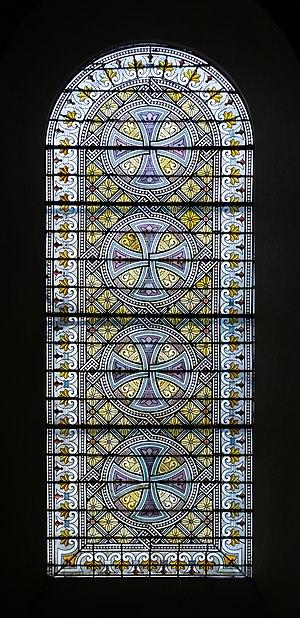
L’église du Sacré-Cœur est un édifice religieux catholique de Rodez.